Vidyalankar Institute of Technology

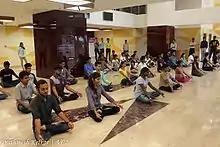
Yoga Session at VIT

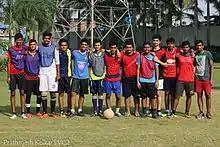
Football match at VIT

The college has student chapters of various international organizations. It has also set up various development and interaction cells to help students decide on the path they want to take in the future. The college's annual festivals are organized in the summer semester while smaller events are conducted throughout the year by the student organizations.